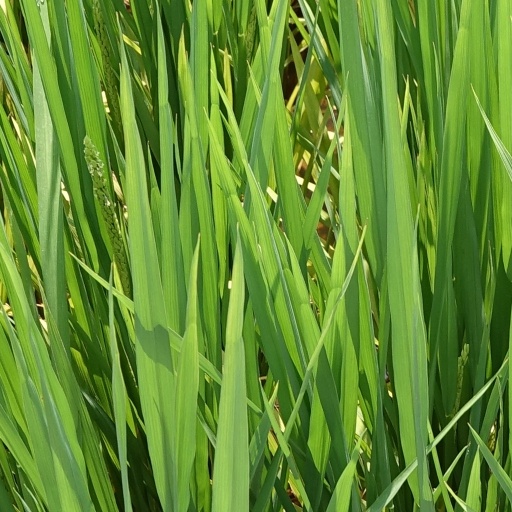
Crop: rice